Guyana Botanical Gardens

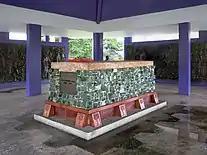
Mausoleum of President Forbes Burnham

Near the zoo (but outside of it), there are docile manatees in a pond. The first manatees were placed in the gardens in the 1870s. More captive manatees are at the National Park.